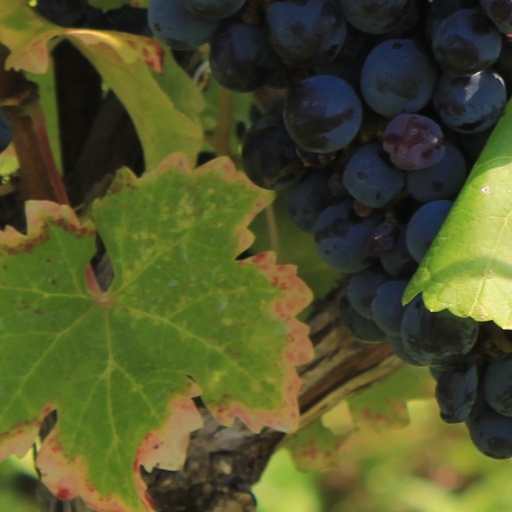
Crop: grape